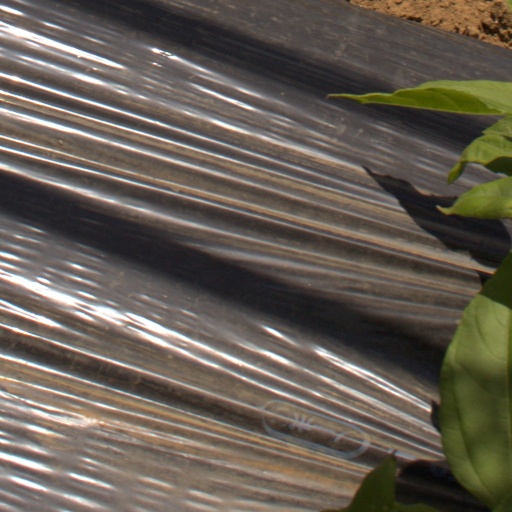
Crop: Jerusalem artichoke